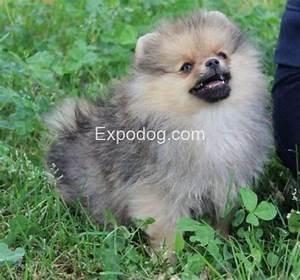
dog